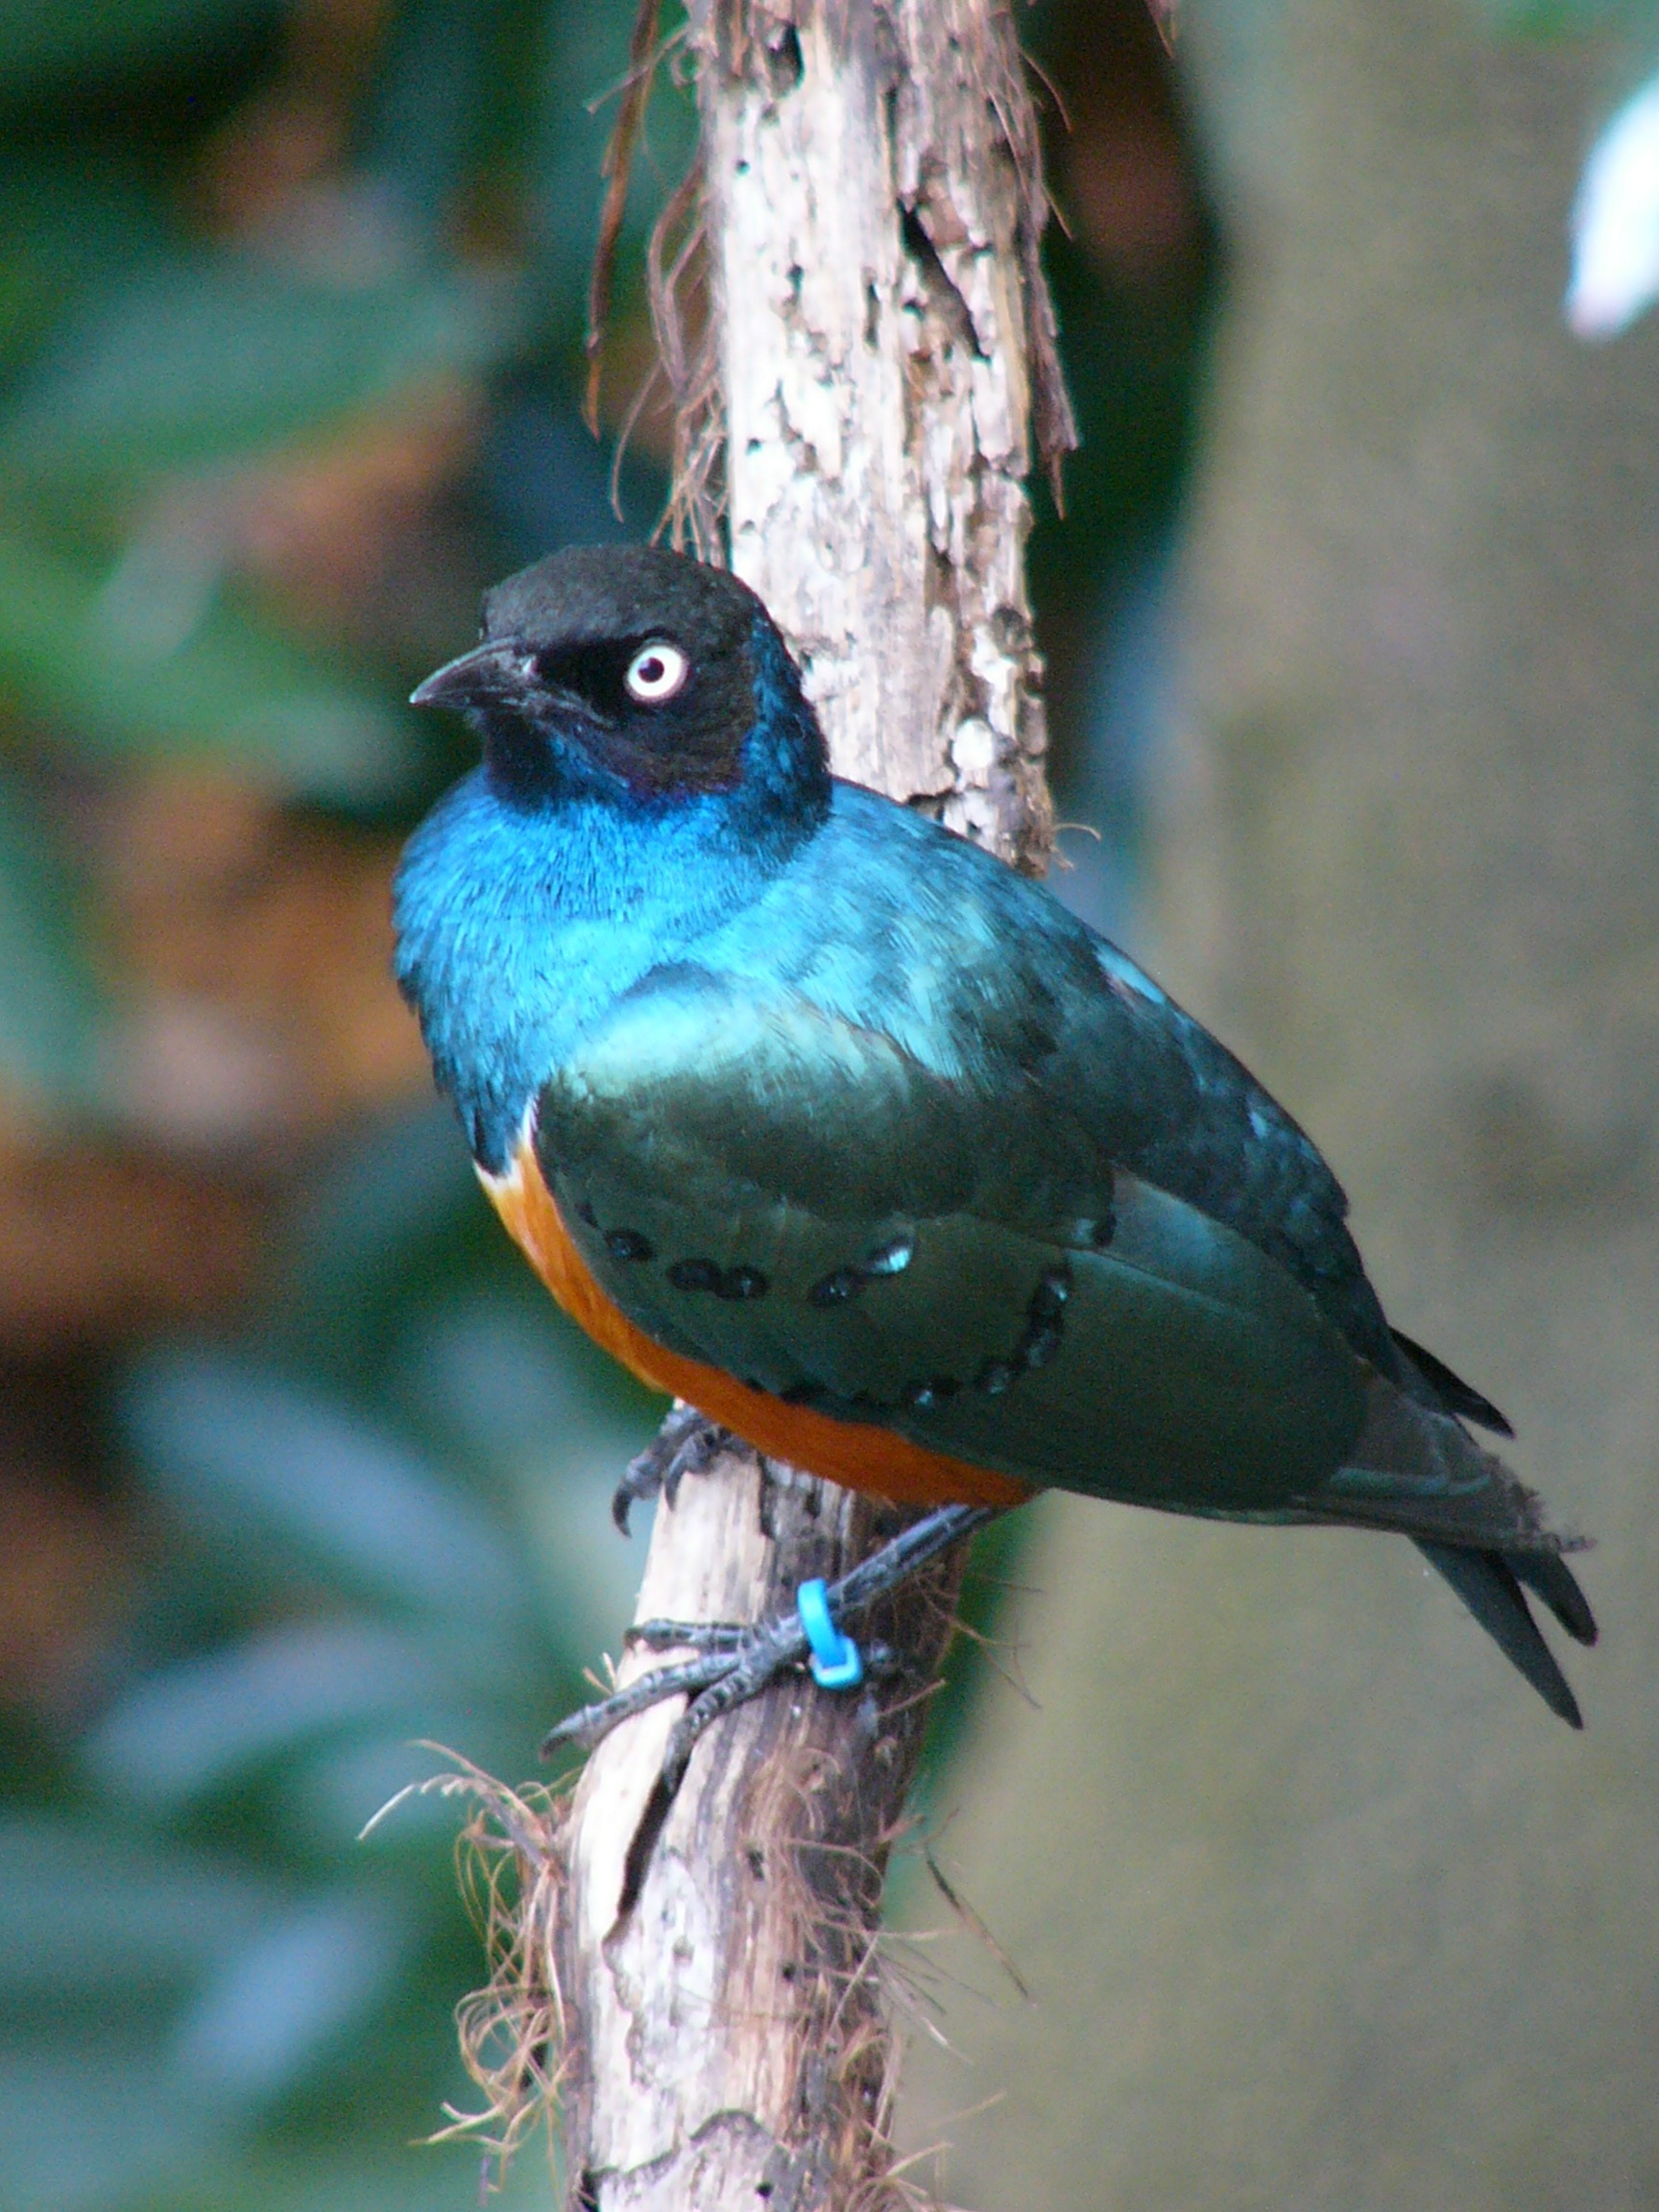
nature, branch, bird, wildlife, green, red, beak, blue, black, fauna, vertebrate, beautiful, bluebird, starling, iridescent, red orange, perching bird, superb starling, lamprotornis superbus, tree limb